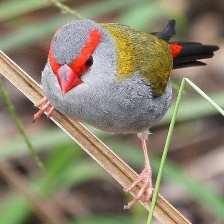
Species: RED BROWED FINCH
Scientific name: NEOCHMIA TEMPORALIS
ImageNet parent category: house_finch